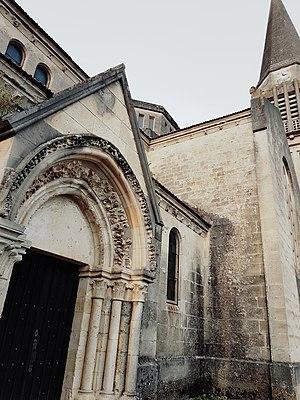
Portail classé de l' Église Saint-Médard d'Aizy-Jouy
L'église Saint-Médard est une église située à Aizy-Jouy dans l'Aisne, en France.